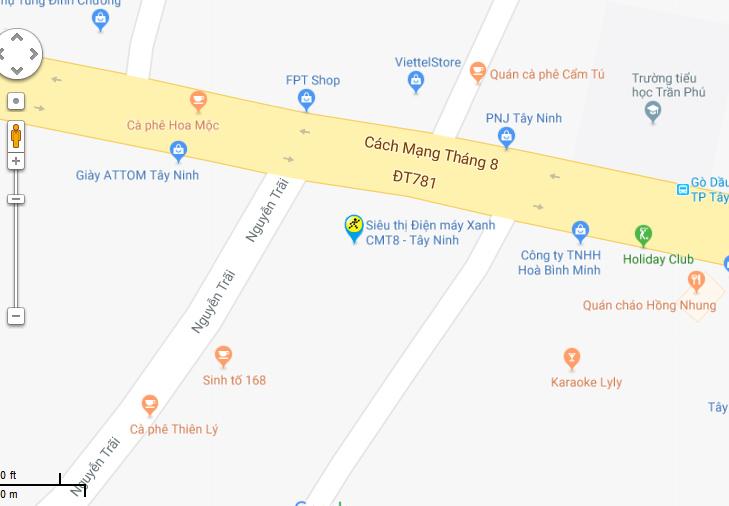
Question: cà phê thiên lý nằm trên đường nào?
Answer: nằm trên đường nguyễn trãi